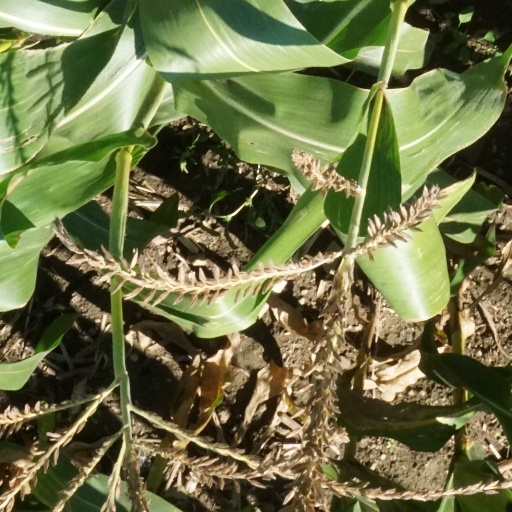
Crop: maize; corn